GPO telephones

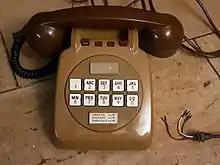
GPO 726 Phone

The Telephone 741 was first introduced in 1968 to replace the Tele. 711, it had s similar, but slightly more angular case to the 711 but was based on the internals of the Tele. 746, with its integral regulator, extra button capacity and lamp bracketry.